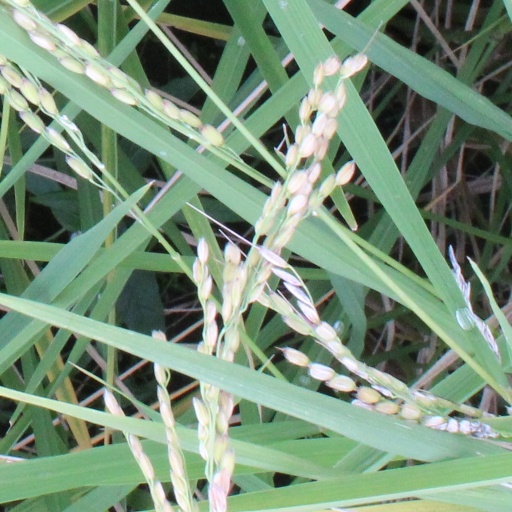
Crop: rice